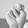
ASL letter: N